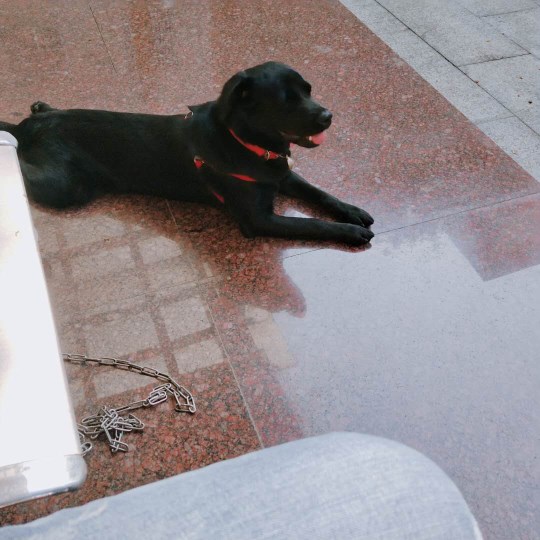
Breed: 3580-n000122-Labrador_retriever